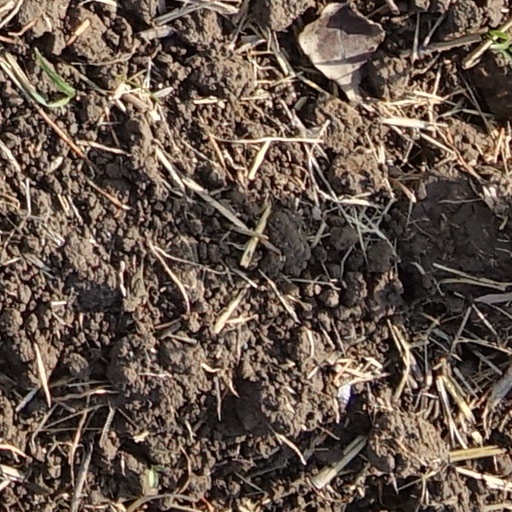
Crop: wheat